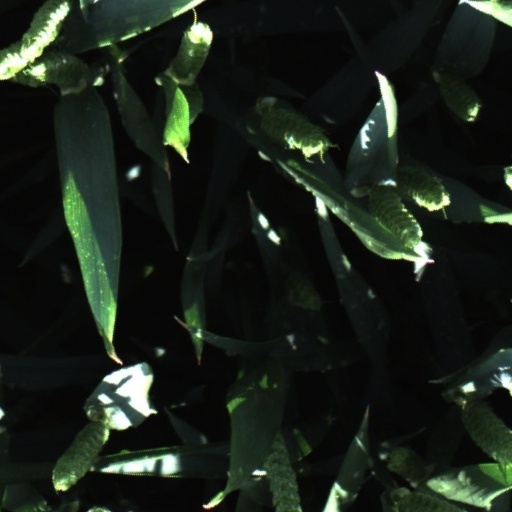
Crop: wheat